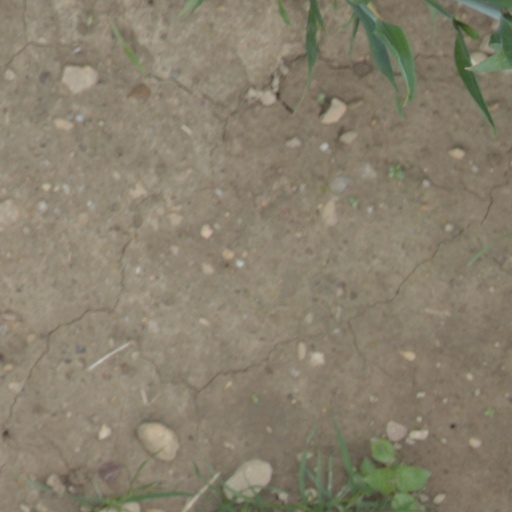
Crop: wheat